Sanssouci

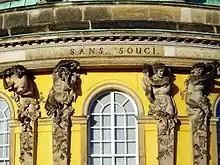
Architectural detail from the central bow of the garden façade: Atlantes and Caryatids.

It was no coincidence that Frederick selected the Rococo style of architecture for Sanssouci. The light, almost whimsical style then in vogue exactly suited the light-hearted uses for which he required this retreat. The Rococo style of art emerged in France in the early 18th century as a continuation of the Baroque style, but in contrast with the heavier themes and darker colours of the Baroque, the Rococo was characterised by an opulence, grace, playfulness, and lightness. Rococo motifs focused on the carefree aristocratic life and on light-hearted romance, rather than on heroic battles and religious figures. They also revolve around natural and exterior settings; this again suited Frederick's ideal of nature and design being in complete harmony. The palace was completed much as Frederick had envisaged in his preliminary sketches ("see illustration above").